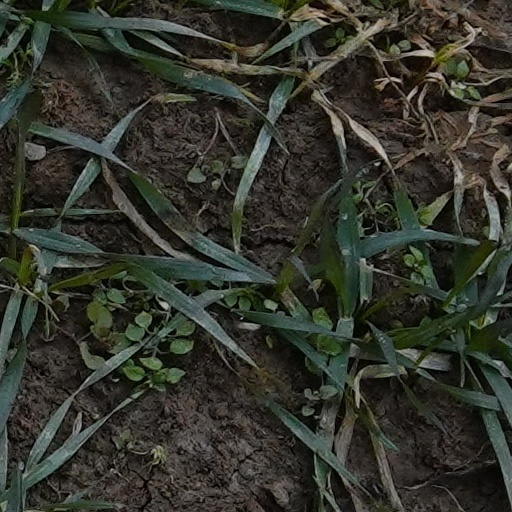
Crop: wheat